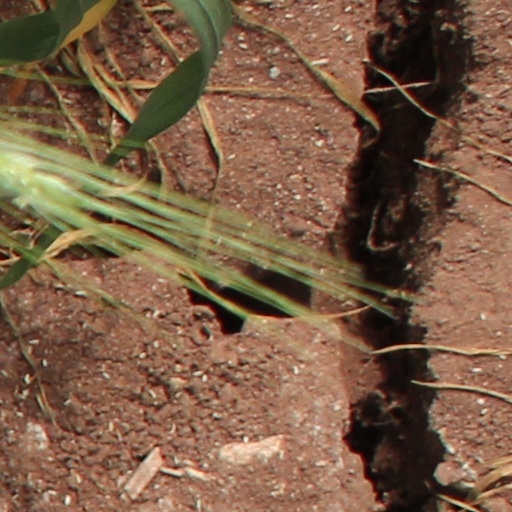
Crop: wheat